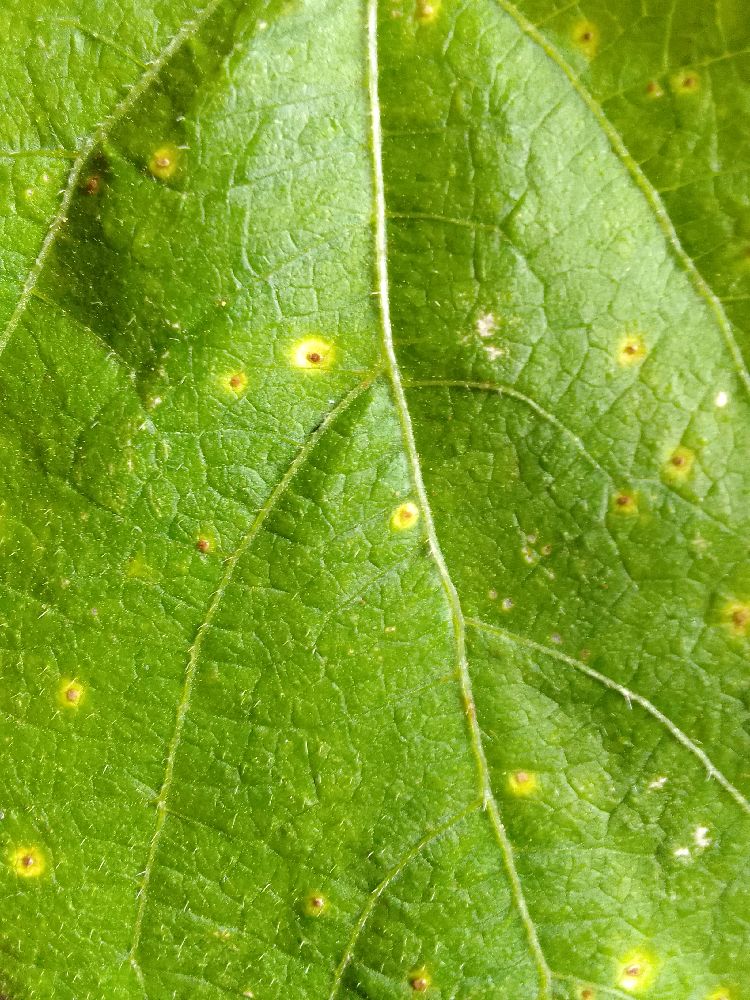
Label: rust